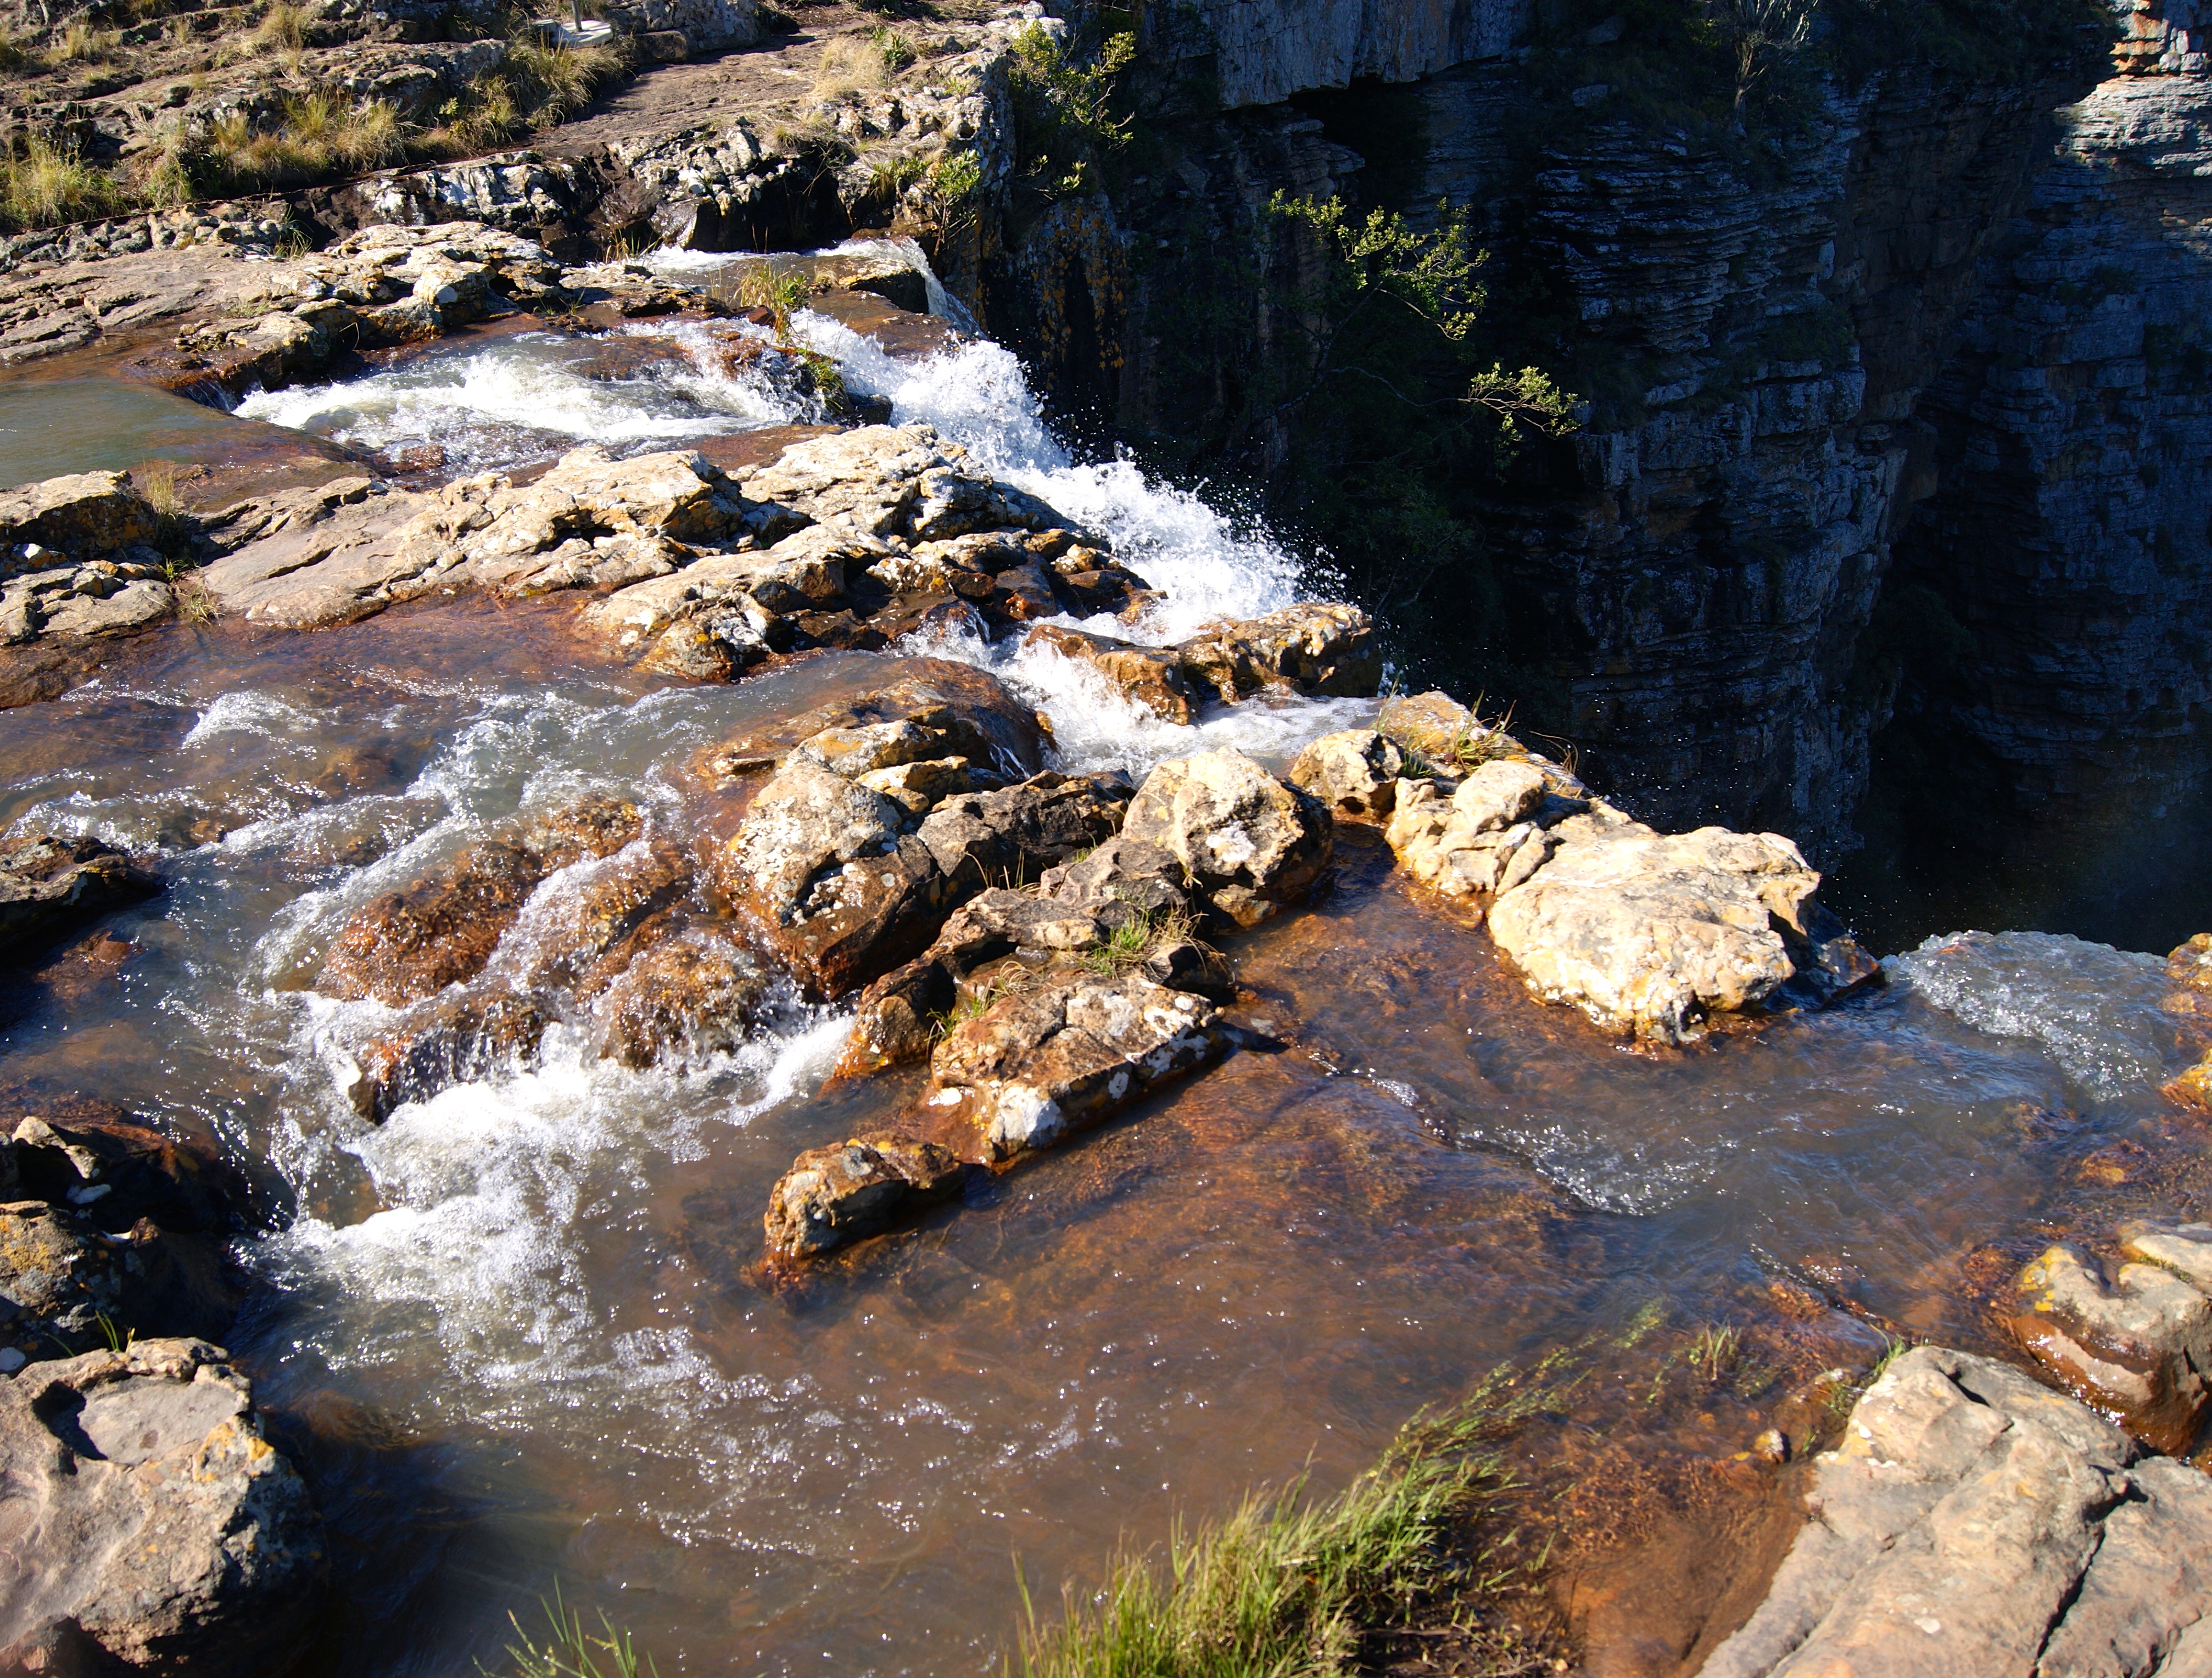
landscape, water, rock, waterfall, wilderness, mountain, river, valley, stream, autumn, africa, rapid, gorge, body of water, south, geology, water feature, watercourse, oribi, landform